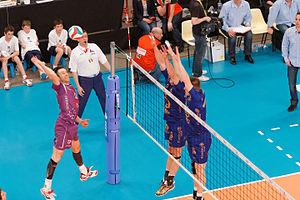
La détente verticale est la capacité à élever verticalement son centre de gravité uniquement à l'aide de ses muscles. Elle mesure la capacité d'un athlète à s'élever depuis une position immobile.